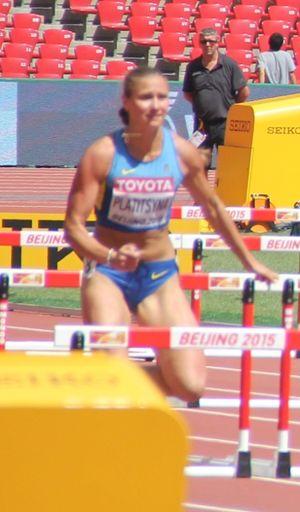
Hanna Oleksandrivna Plotitsyna est une athlète ukrainienne, spécialiste du 100 m haies.